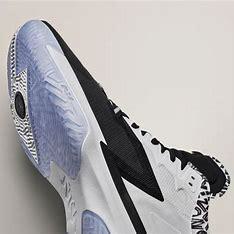
Brand: Jordan
Model: Zion 1